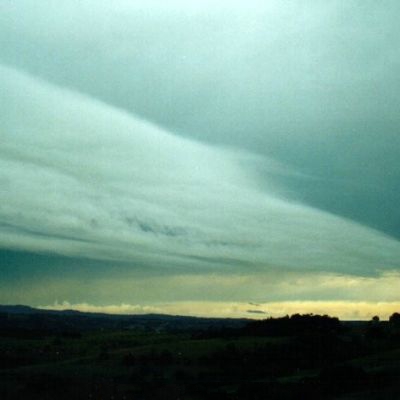
Cloud type: Stratus (St)